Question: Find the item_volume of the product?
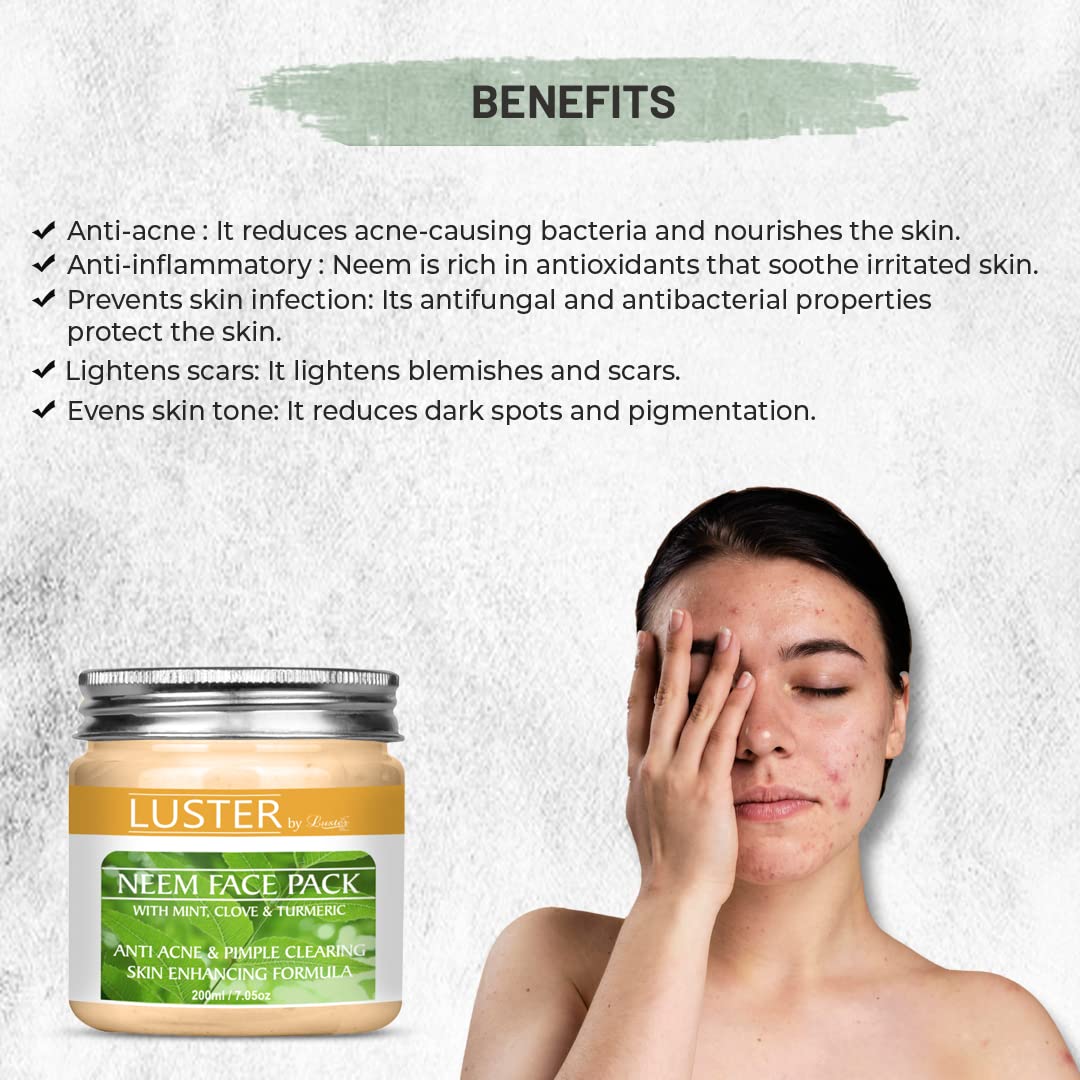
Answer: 200.0 fluid ounce